Decodon verticillatus

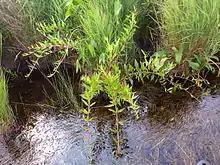
Typical arching habit of "Decodon verticillatus".

Waterwillow is a clump-forming shrubby perennial that grows in swamps or shallow water. The stems are arching, angular, smooth and woody near the base, and up to tall. They sometimes root at the tip when they bough over and touch the mud. The leaves are lanceolate, either in opposite pairs or in whorls of three or four. They are up to long and wide, smooth above and hairy beneath, on very short stalks. The rose-pink flowers grow in axillary clusters. The calyx is cup shaped, the corolla under wide with usually five petals narrowing at the base. The ten stamens are projecting with five longer than the rest. There is one pistil, one style and a superior ovary. The fruit is a spherical dark brown capsule with numerous reddish seeds. Flowering takes place in June and July.